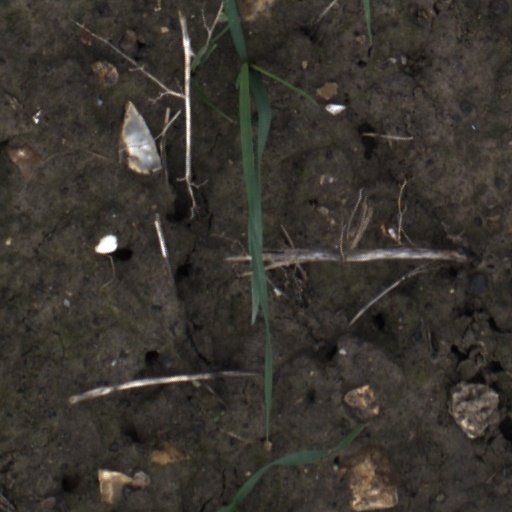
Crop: wheat